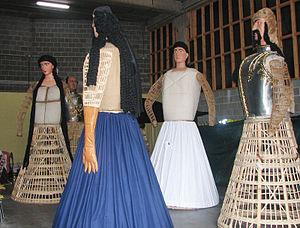
Préparation des géants d'Ath avant la Ducasse.
La ducasse d'Ath est une tradition populaire de la ville d'Ath, dans le Hainaut, en Belgique. Remontant au Moyen Âge, elle s’est enrichie au fil du temps, pour devenir une fête très appréciée qui dure plusieurs jours, caractérisée par la présence de géants processionnels, de chars décoratifs et de groupes historiques.
Des figures de géants sont présentes dans des processions et cortèges de folklore de pays du monde entier. Il s'agit soit de personnages soit parfois de dragons ou d'animaux fabuleux. Les géants processionnels, mannequins d'osier ou de bois promenés dans les cortèges, sont l'une des bases les plus vivaces du folklore du Nord de la France et de la Belgique. Les cortèges comportant des géants processionnels humains ou animaux sont d'ailleurs l'une des coutumes les plus répandues de l'humanité.